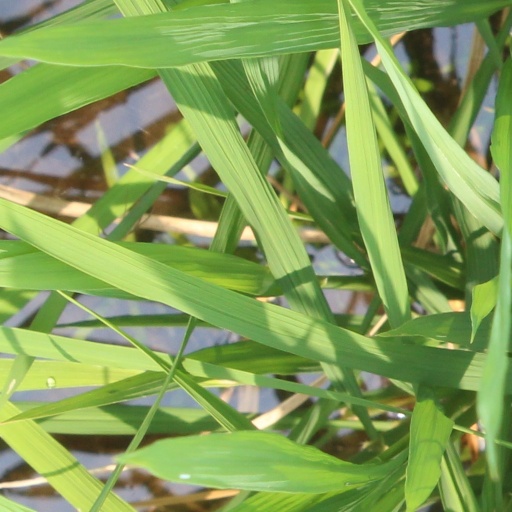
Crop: rice